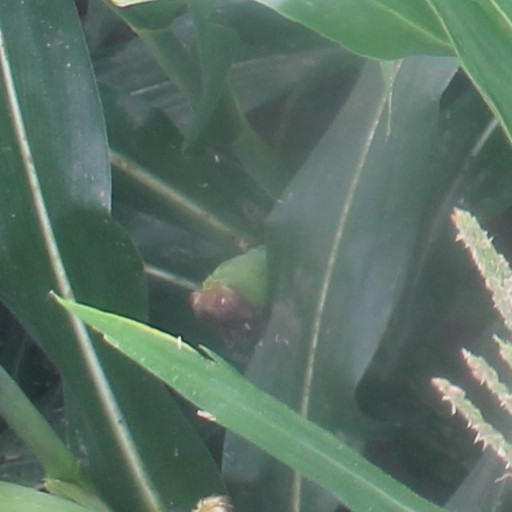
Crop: maize; corn